Trams in Melbourne

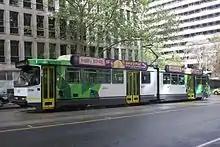
A B2-class tram

The era since privatisation has also brought large patronage increases, an increase in platform stops, and a new ticketing system. In 1999–2000 year—when the tram system was privatised—patronage was 127.3 million per annum, this has increased almost each year since, and in the 2012–2013 year was 182.7 million passenger trips, a 4.2% year-on-year patronage increase; trams are the second most utilised public transport method, between trains and buses. Yarra Trams, the Department of Transport, and later Public Transport Victoria, committed to introduce level boarding stops to improve accessibility and safety, and comply with the Disability Discrimination Act; as of January 2014 360 accessible stops have been constructed, all since 1999.